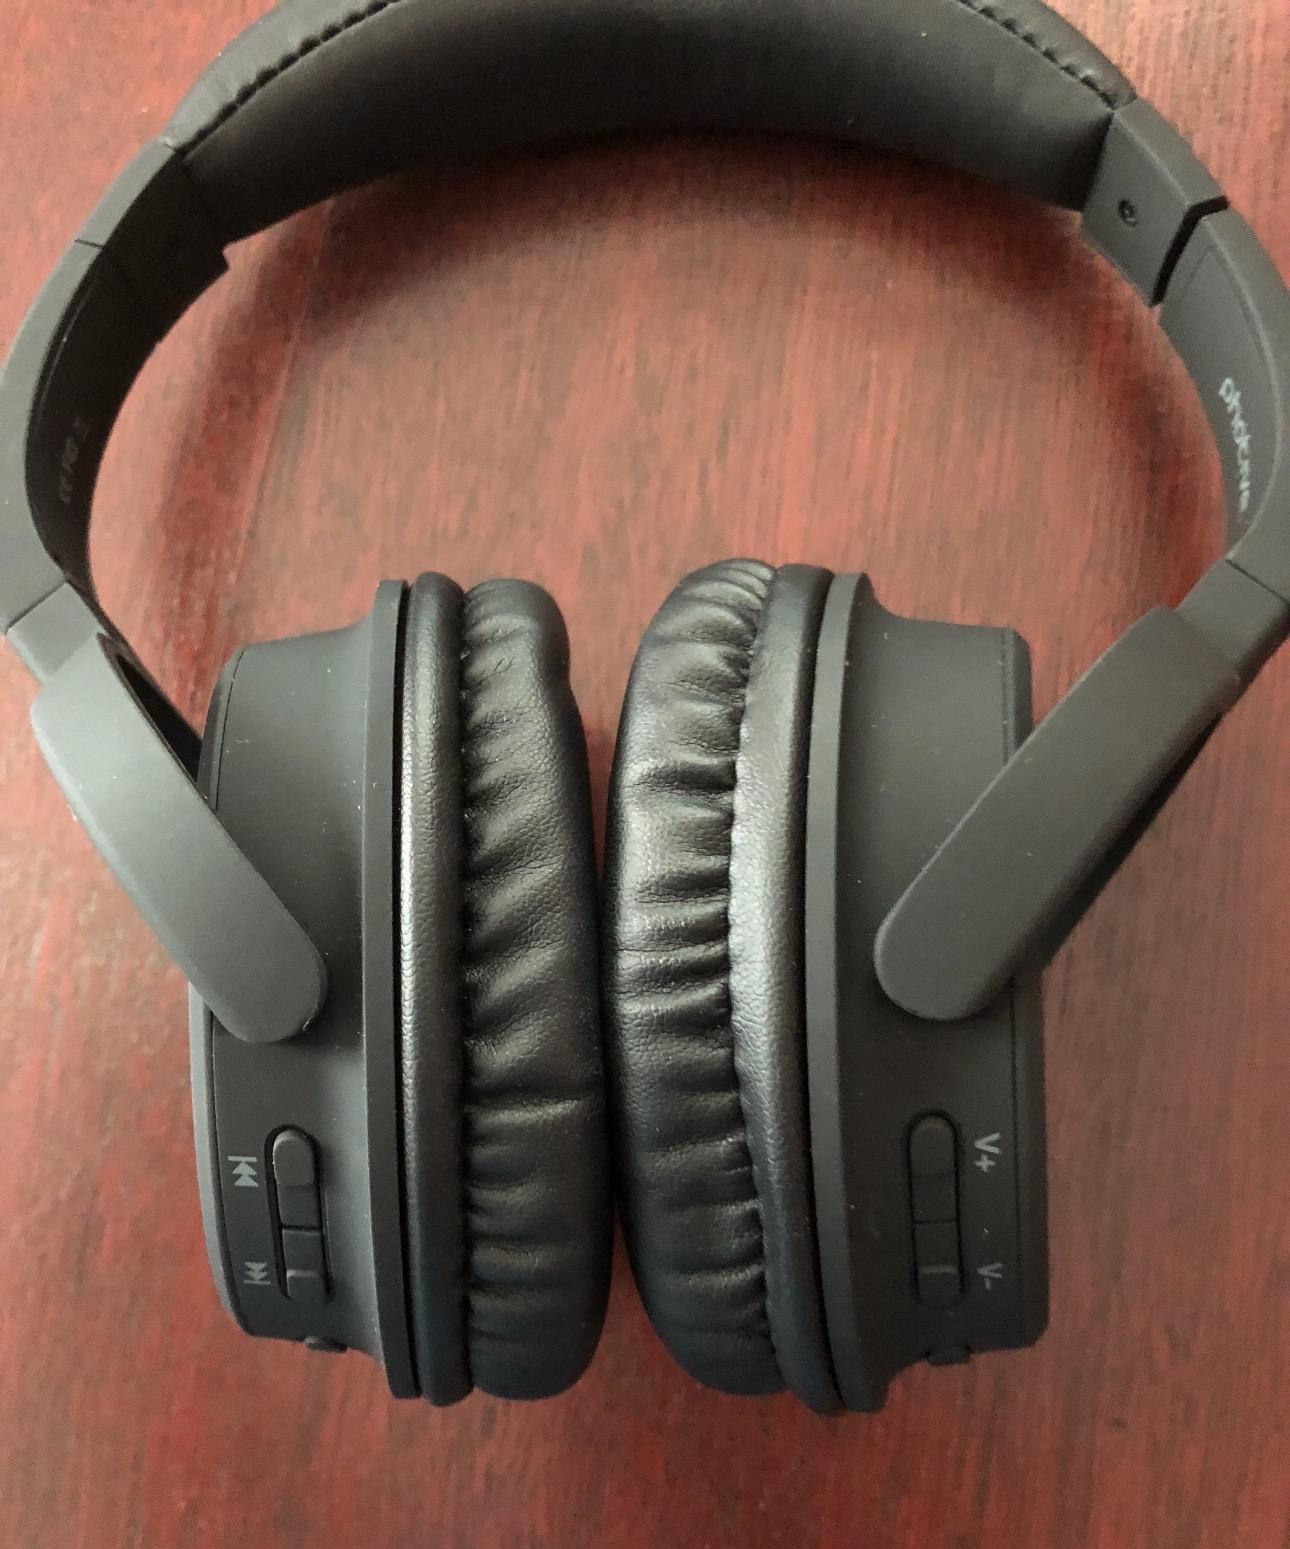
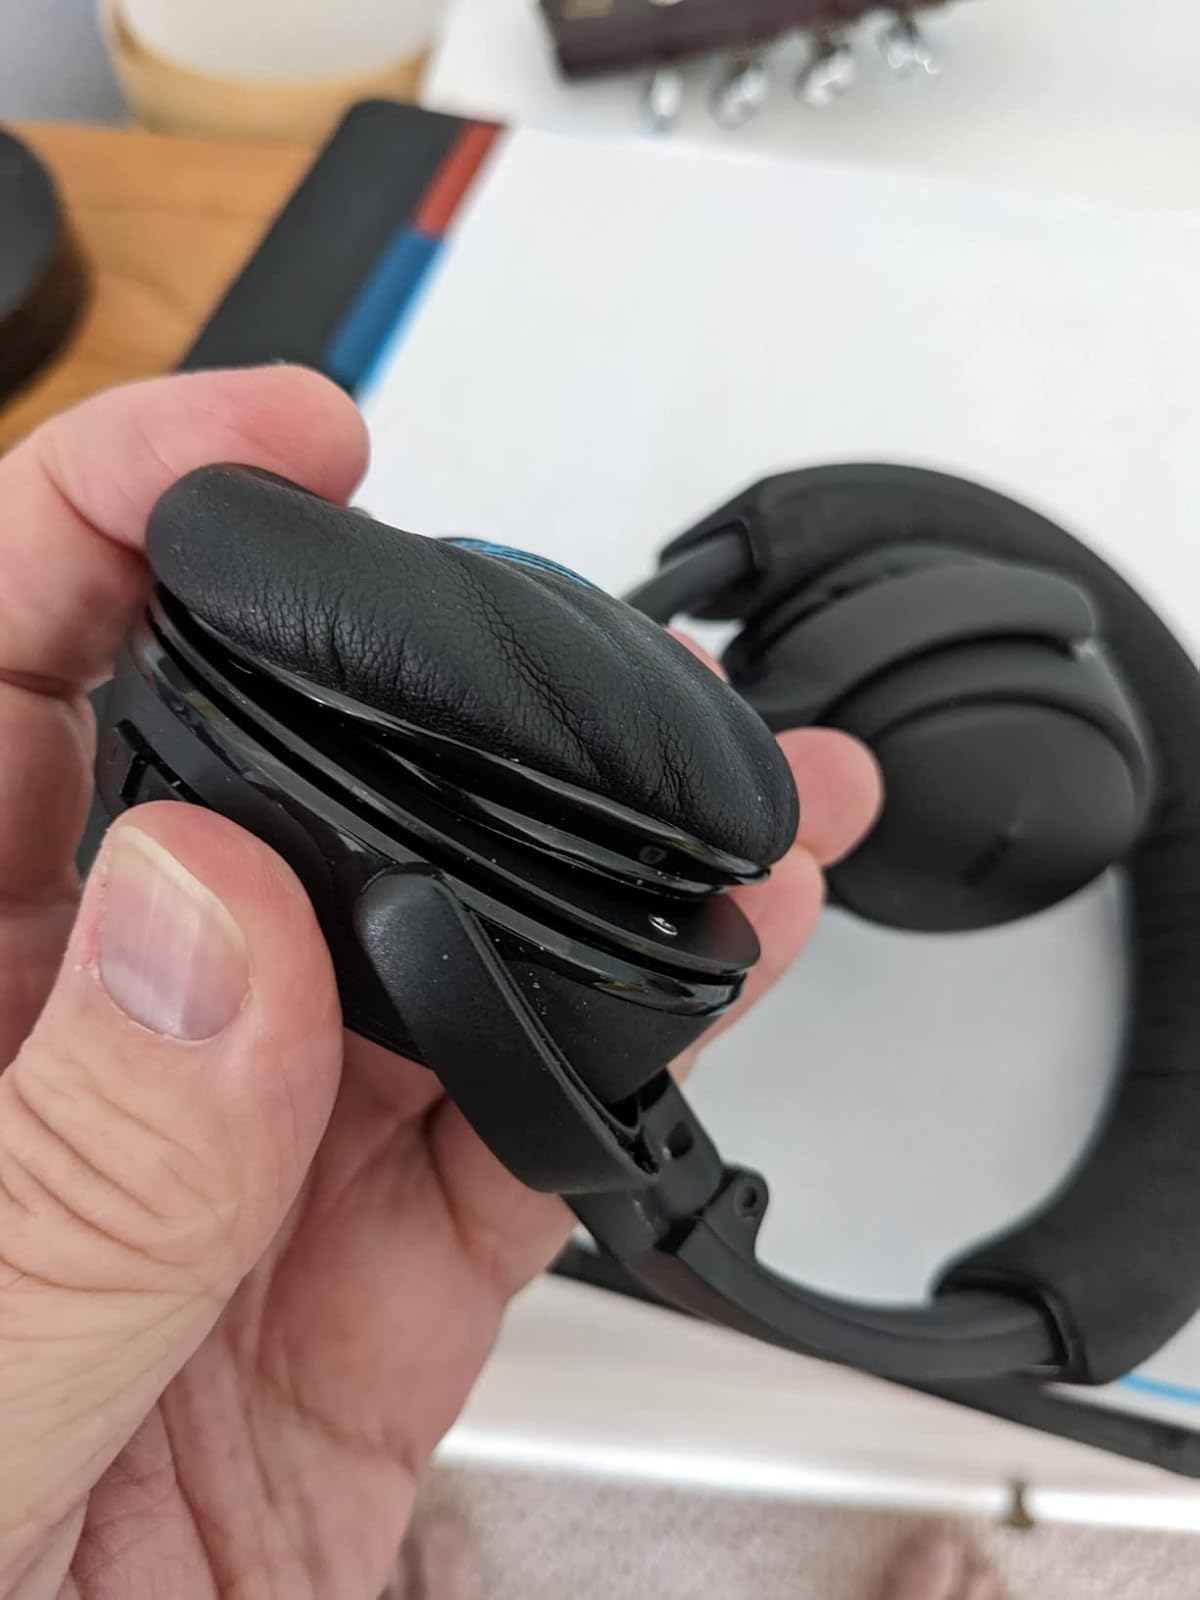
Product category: headphones
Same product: no